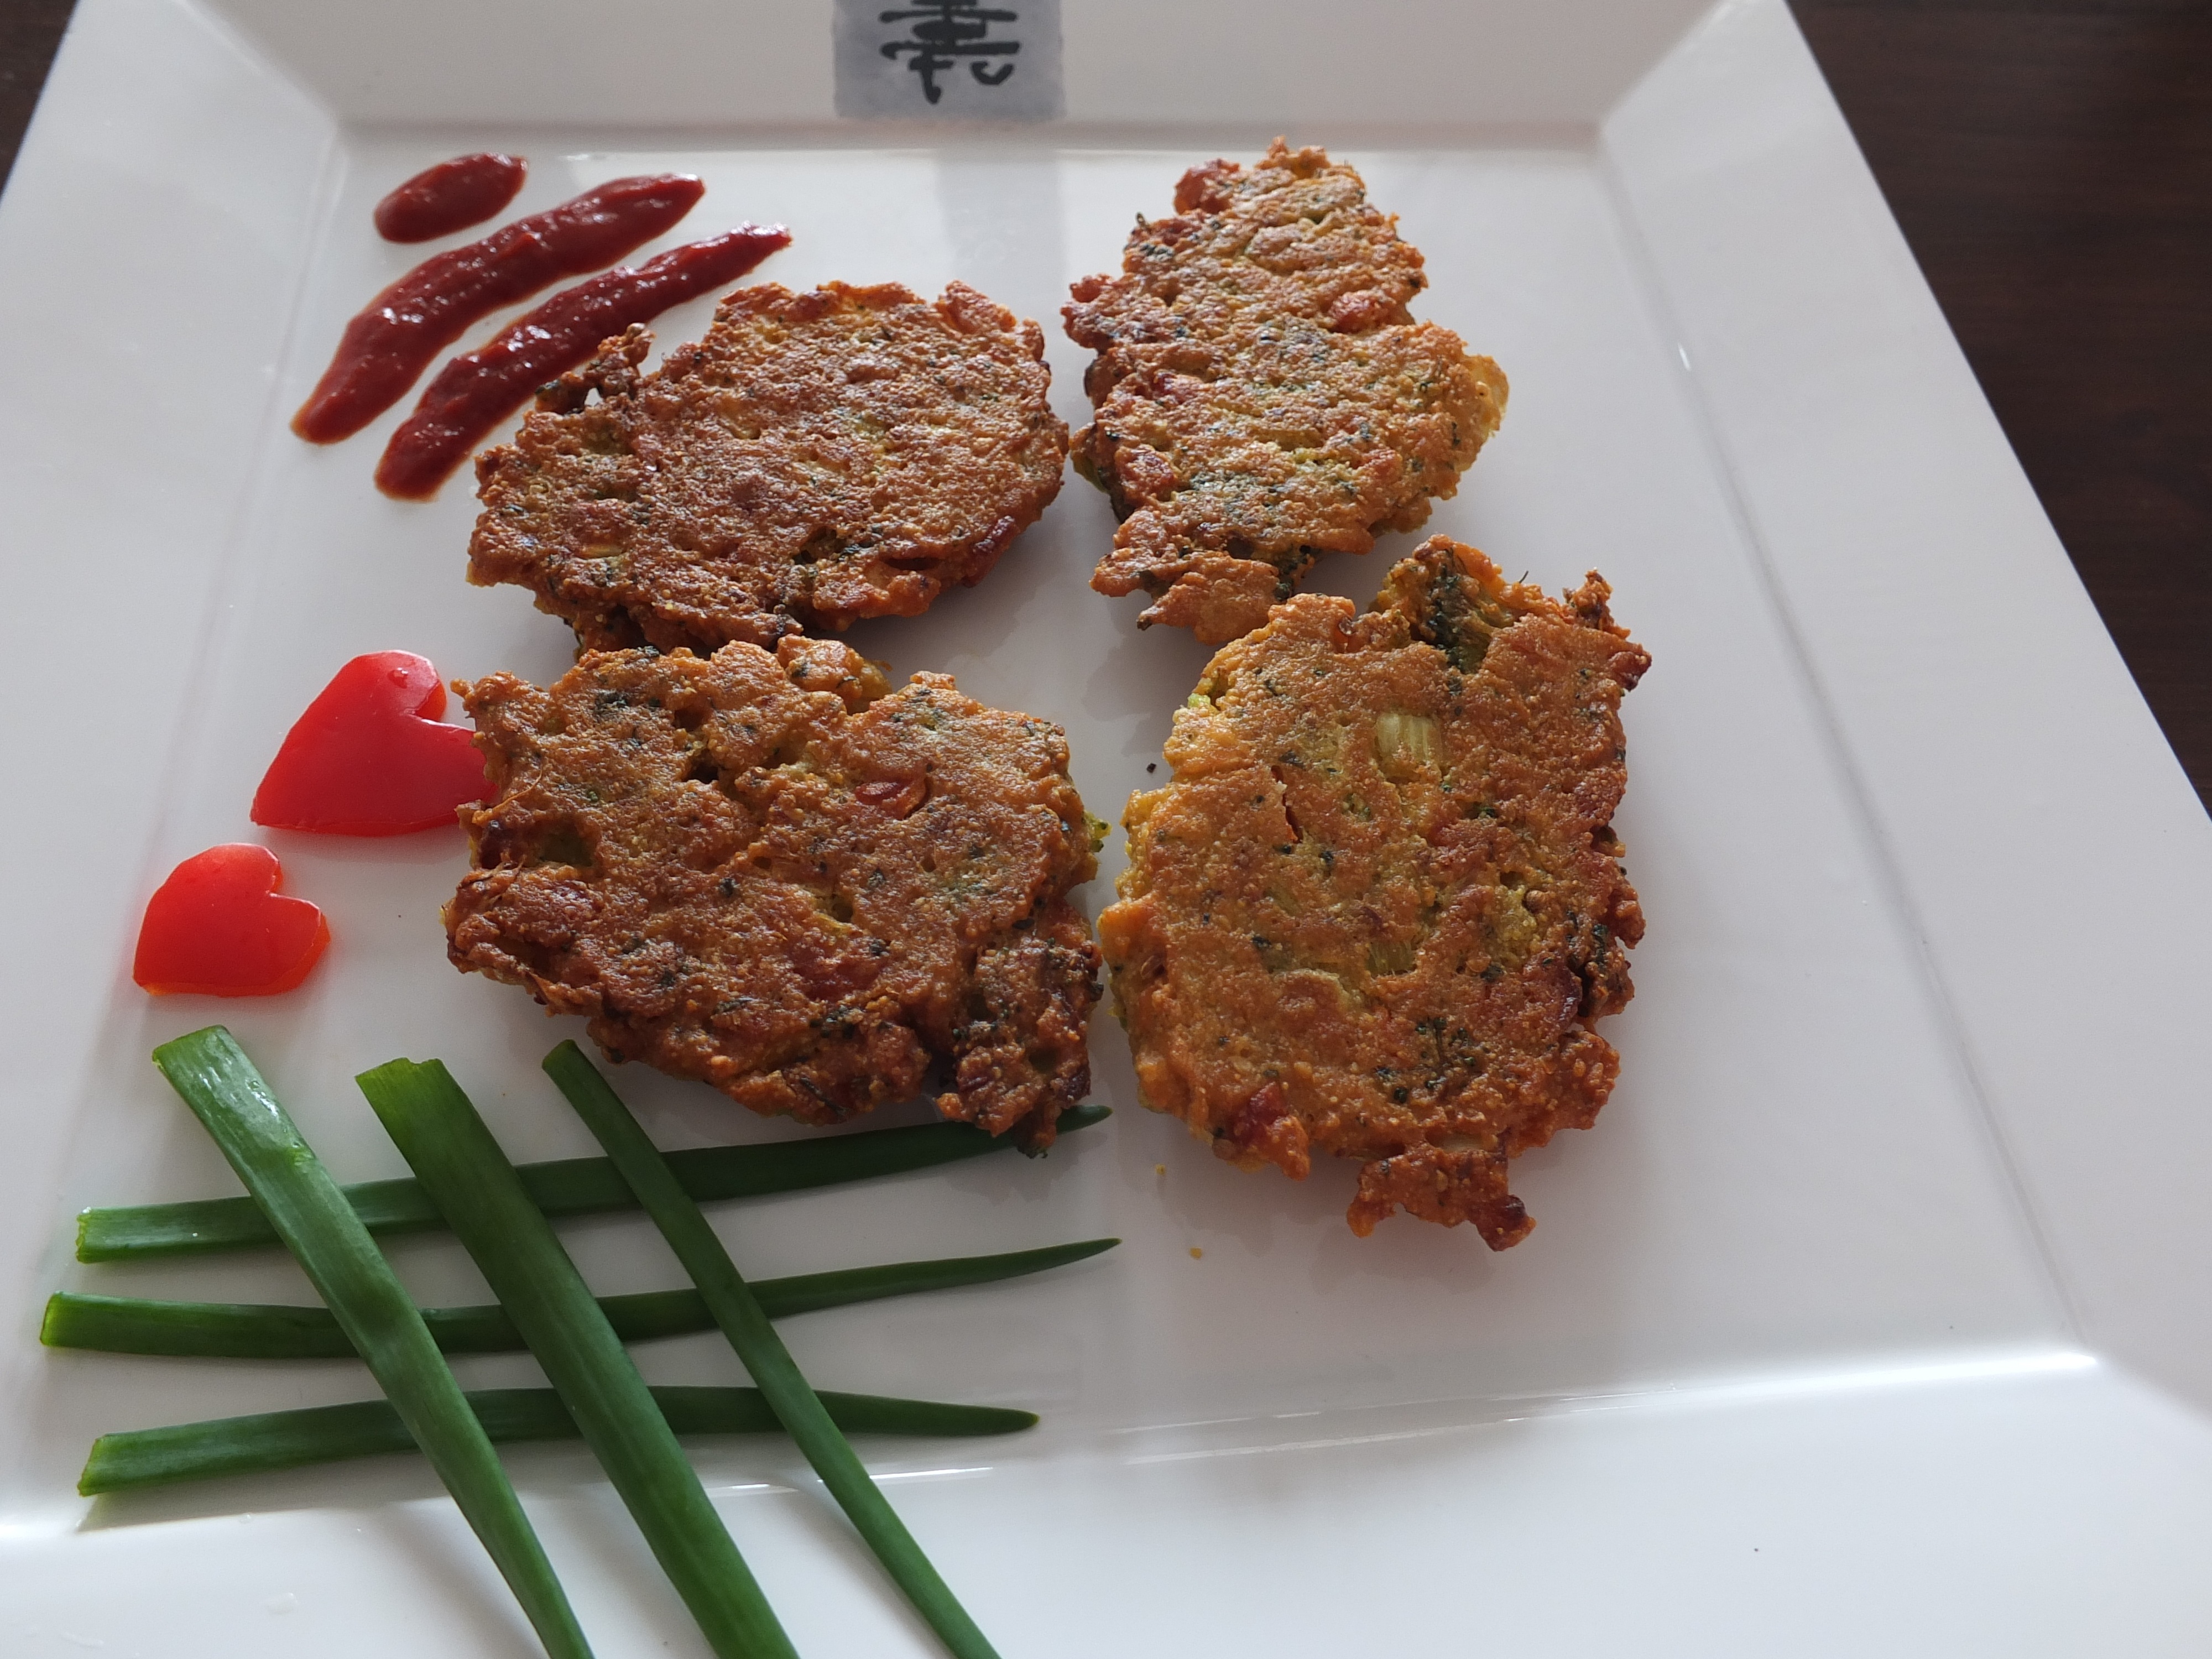
dish, food, cooking, kitchen, recipe, eat, cuisine, health, eating, vegetables, dinner, tasty, composition, vegetarian food, vitamins, taste, a vegetable, finger food, fritter, fried food, animal source foods